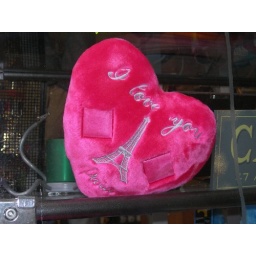
Heart pillow in a shop window in Paris.